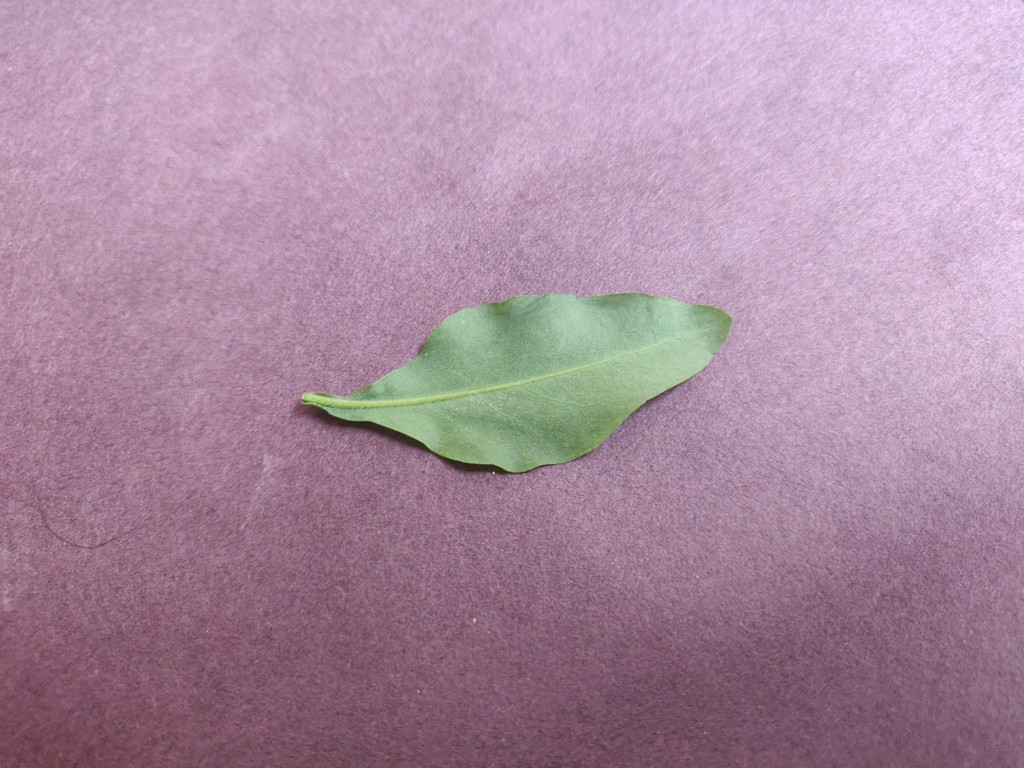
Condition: Healthy
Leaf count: single
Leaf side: back